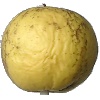
Label: golden_apple